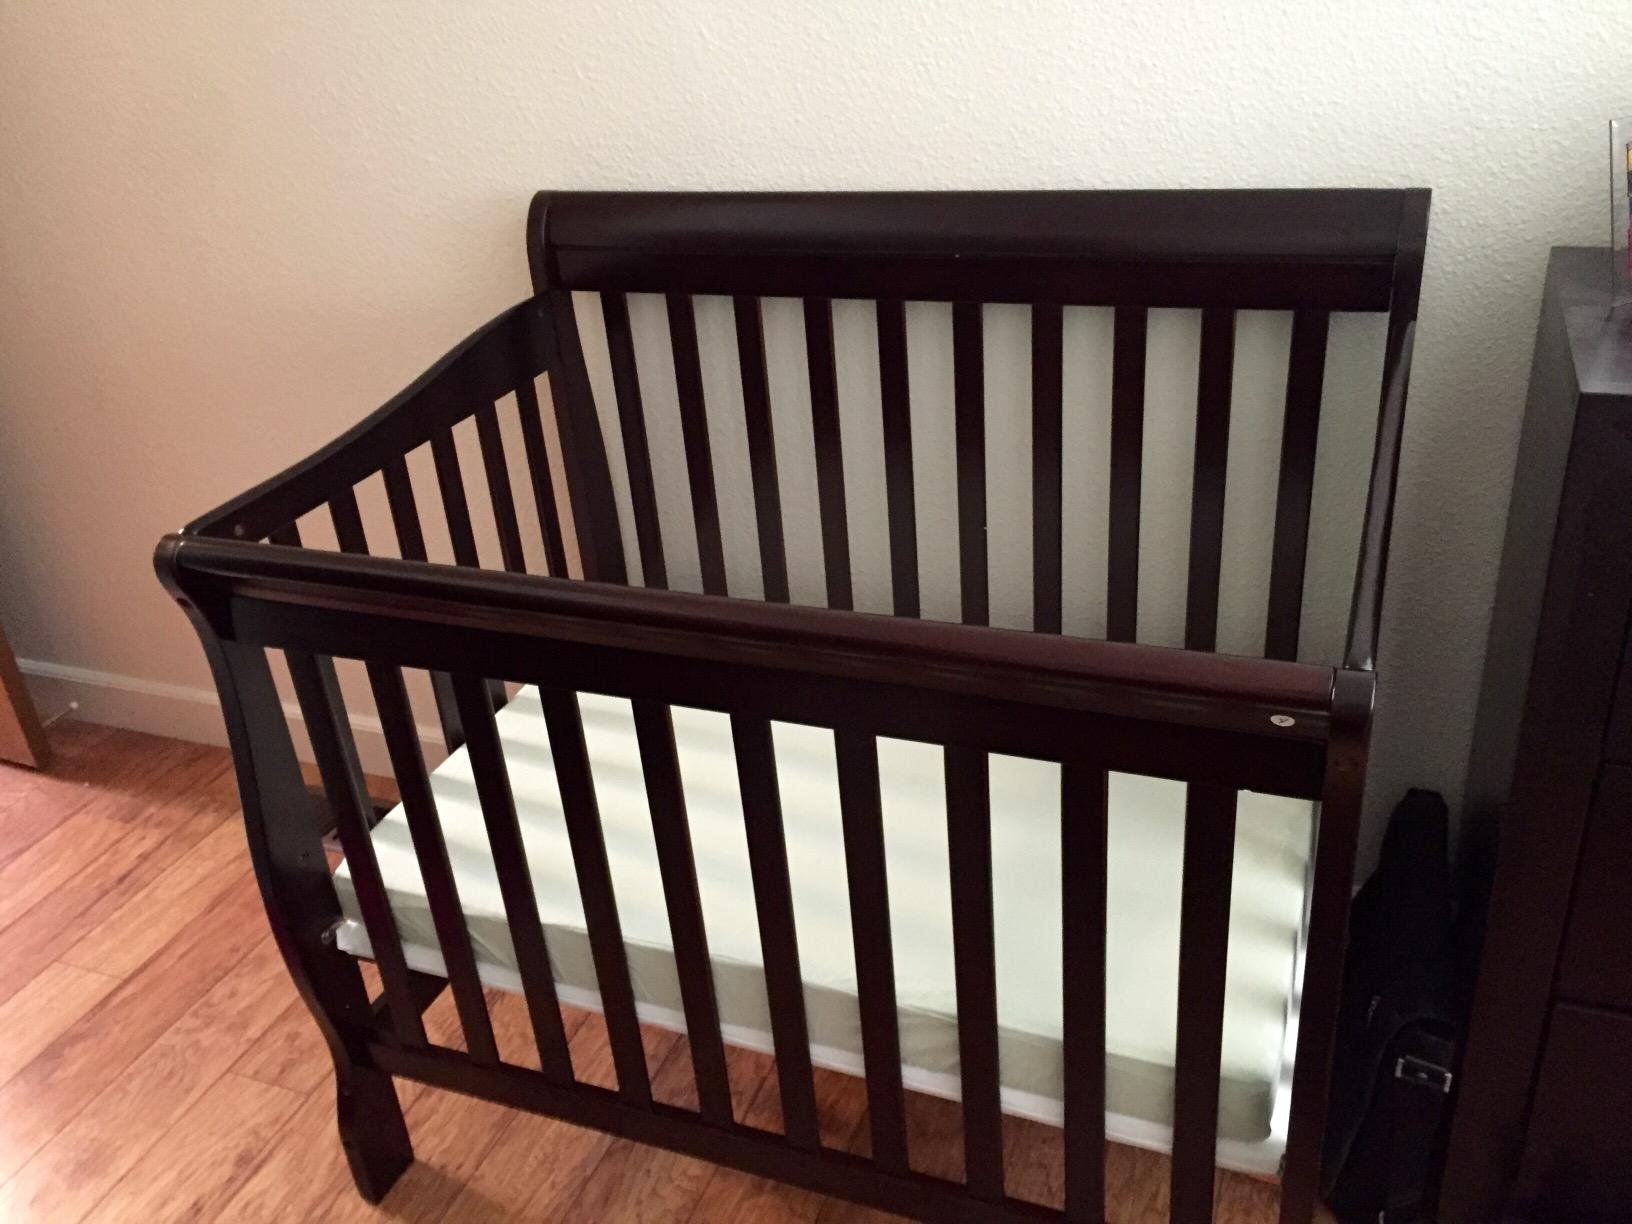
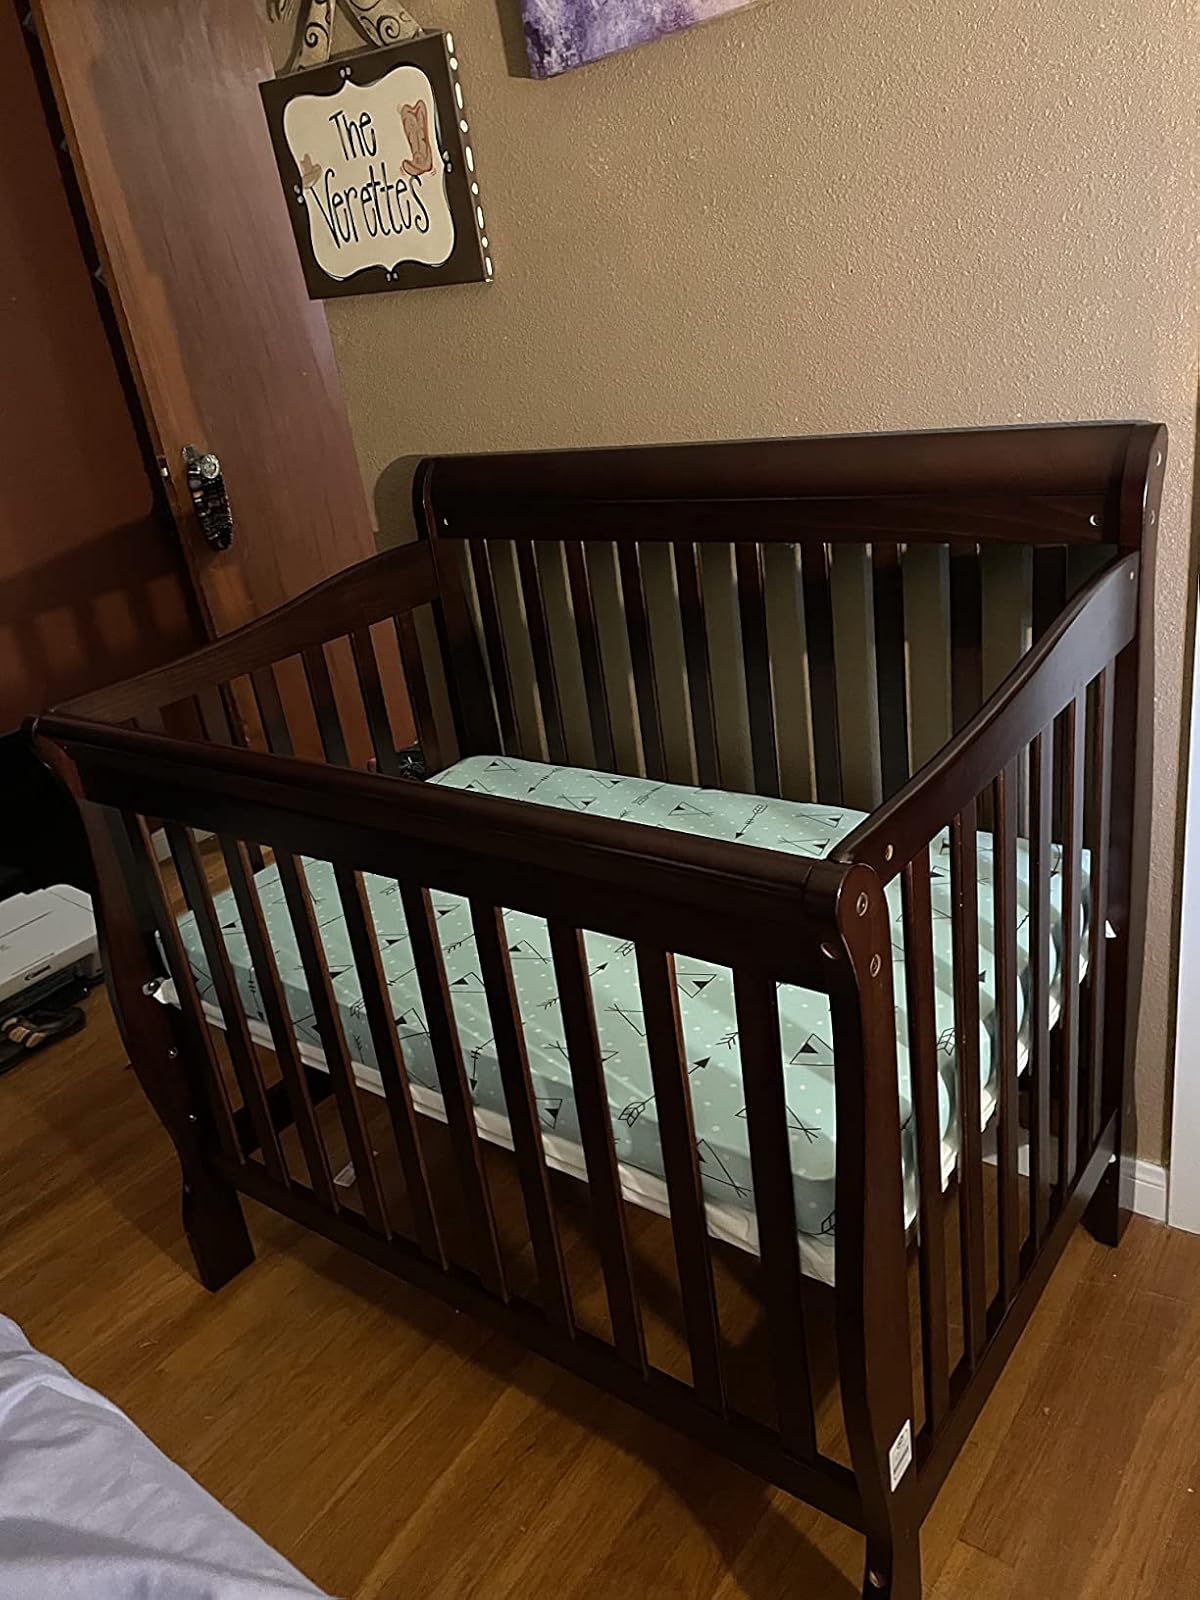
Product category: products_crib
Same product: yes